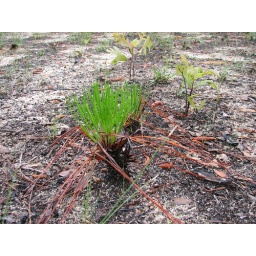
12 year old long leaf pine still in grass stage